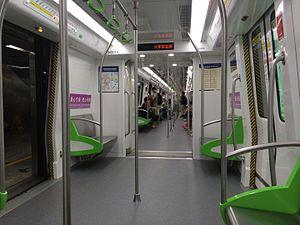
La ligne 4 du métro de Hangzhou est, chronologiquement, la troisième ligne du métro de Hangzhou. Sur les 33 stations de la phase 1, 18 sont exploitées. L'ouverture de la phase 2 est attendue pour 2021, comportant 15 stations.
Le métro de Hangzhou est un système de métro qui dessert la ville de Hangzhou en République populaire de Chine, capitale de la province de Zhejiang située à 190 km au sud-ouest de Shanghai. Le réseau a été inauguré avec l'ouverture de la ligne 1 le 24 novembre 2012, il est actuellement en plein développement. En septembre 2019, le réseau totalise 135,5 kilomètres de voies, et comporte quatre lignes en service, les lignes 1, 2, 4 et 5. Hangzhou est la 17ᵉ ville en Chine à se doter d'un système de métro.